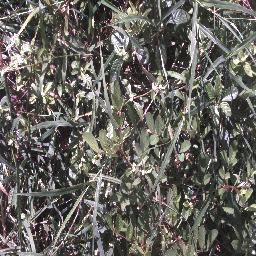
Label: negative